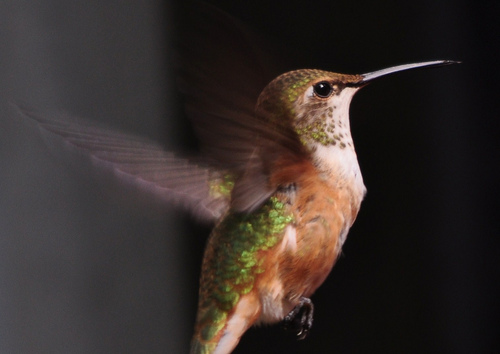
a very small bird with a very long, skinny black beak, the crest and throat are white, the feet are black, the crown, head and back have iridescent lime green feathers and the belly is brown.
this very small bird has a green back and head, and a very long slender beak that is curved down at the end.
the bird is very multi color on the body, purple on the wings, and very long thin beak.
this small bird has a light brown belly and a shiny green rump, it has a very long and slender bill.
this colorful small bird has a burnt-orange belly with lime green back, also has a long tiny beak.
this bird has wings that are green and has a long billa small green bird, with a white throat, and a long needle like bill.
this is a brown bird with a green back and a white throat and a very thin, long beak.
this bird has a long thin beak and green feathers on its back.
a bird with brown feathers, a white throat, and shiny green feathers on its head and sides.
Species: Rufous Hummingbird